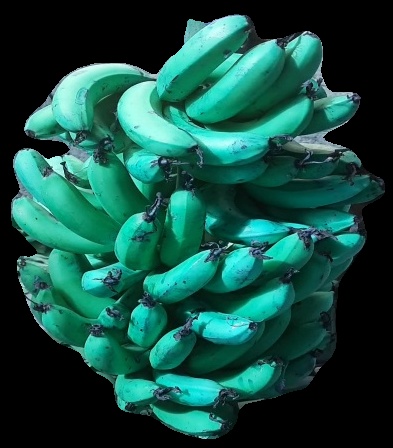
Variety: pachbale
Grade: grade3